Burns Paiute Tribe

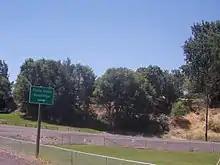
Sign for the "Paiute Indian Reservation" in Burns

The tribe owns in acres in reservation and trust land, all of it in Harney County, Oregon. The tribe also holds about (the "Old Camp"), located about a half-mile west of Burns. The tribe also holds 71 scattered allotments about east of the Burns city limits.